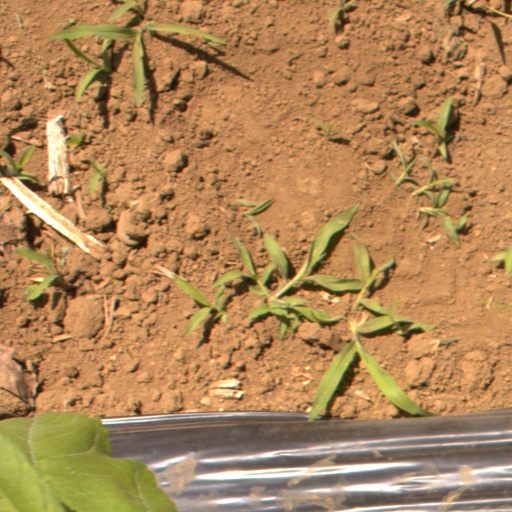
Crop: Jerusalem artichoke